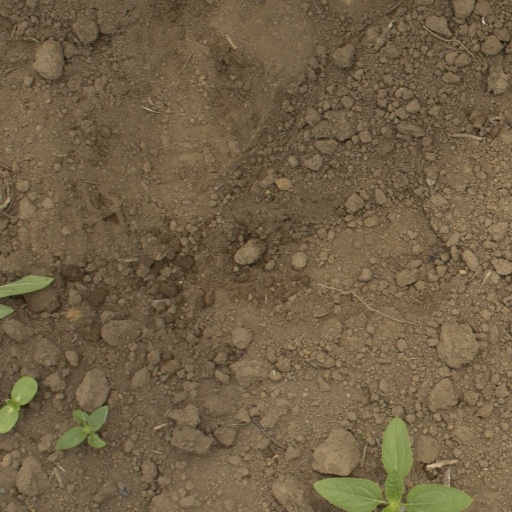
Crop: Jerusalem artichoke